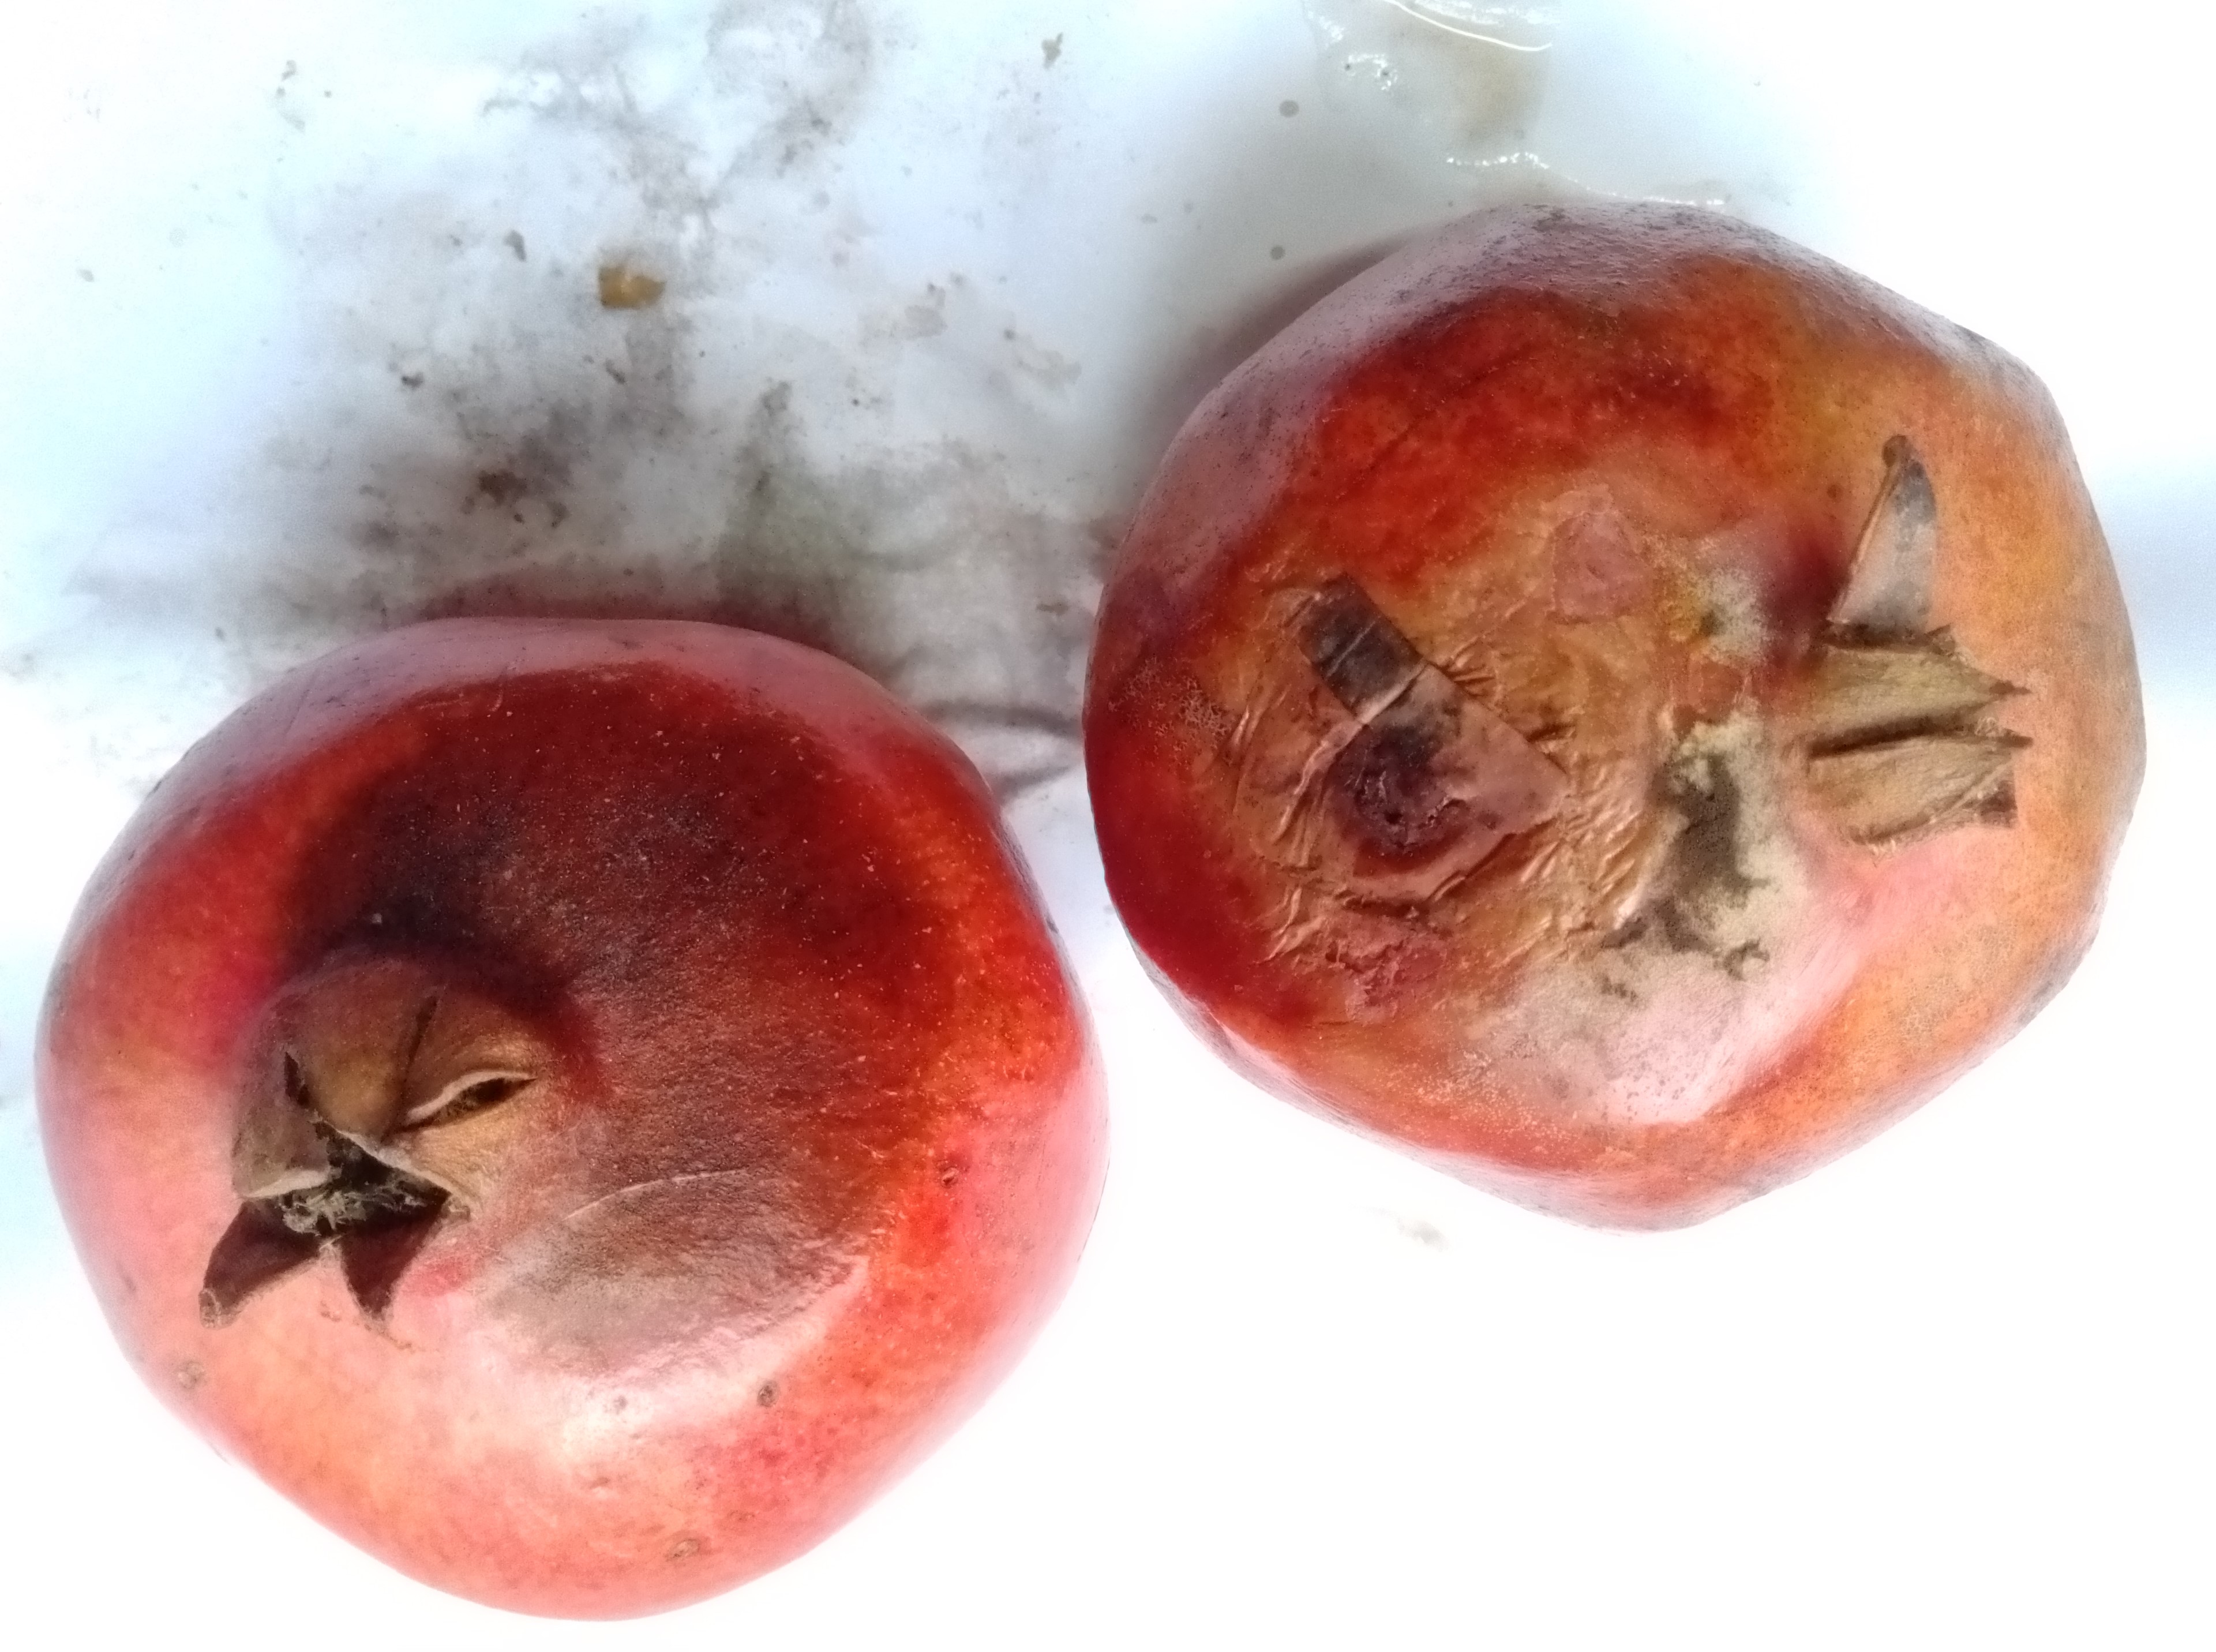
Fruit: pomegranate
Condition: rotten